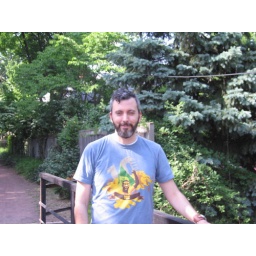
Kevin on bridge in Pele shirt